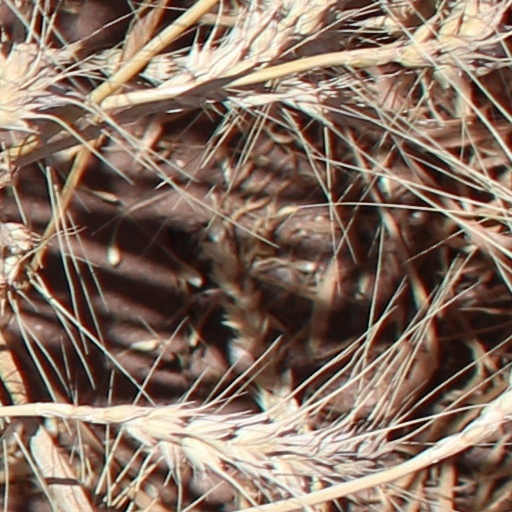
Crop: wheat